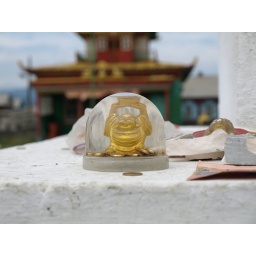
Offerands in shape of golden buddha in water bubble